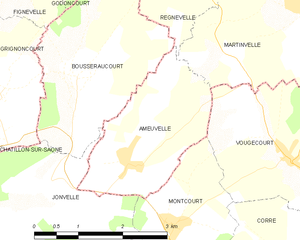
Carte des communes françaises Ameuvelle